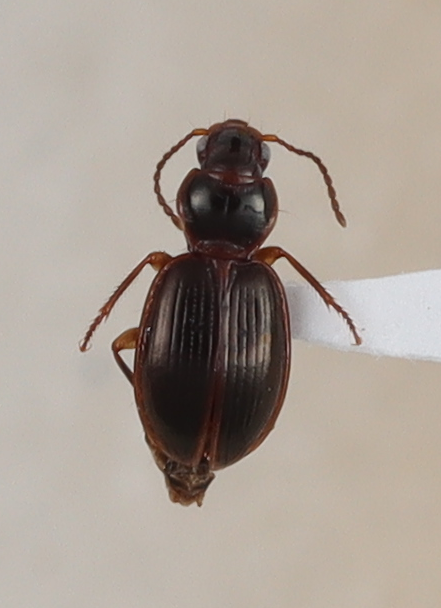
Scientific name: Mecyclothorax rufipennis
Plot: 6
Trap: W
Collected: 20240731